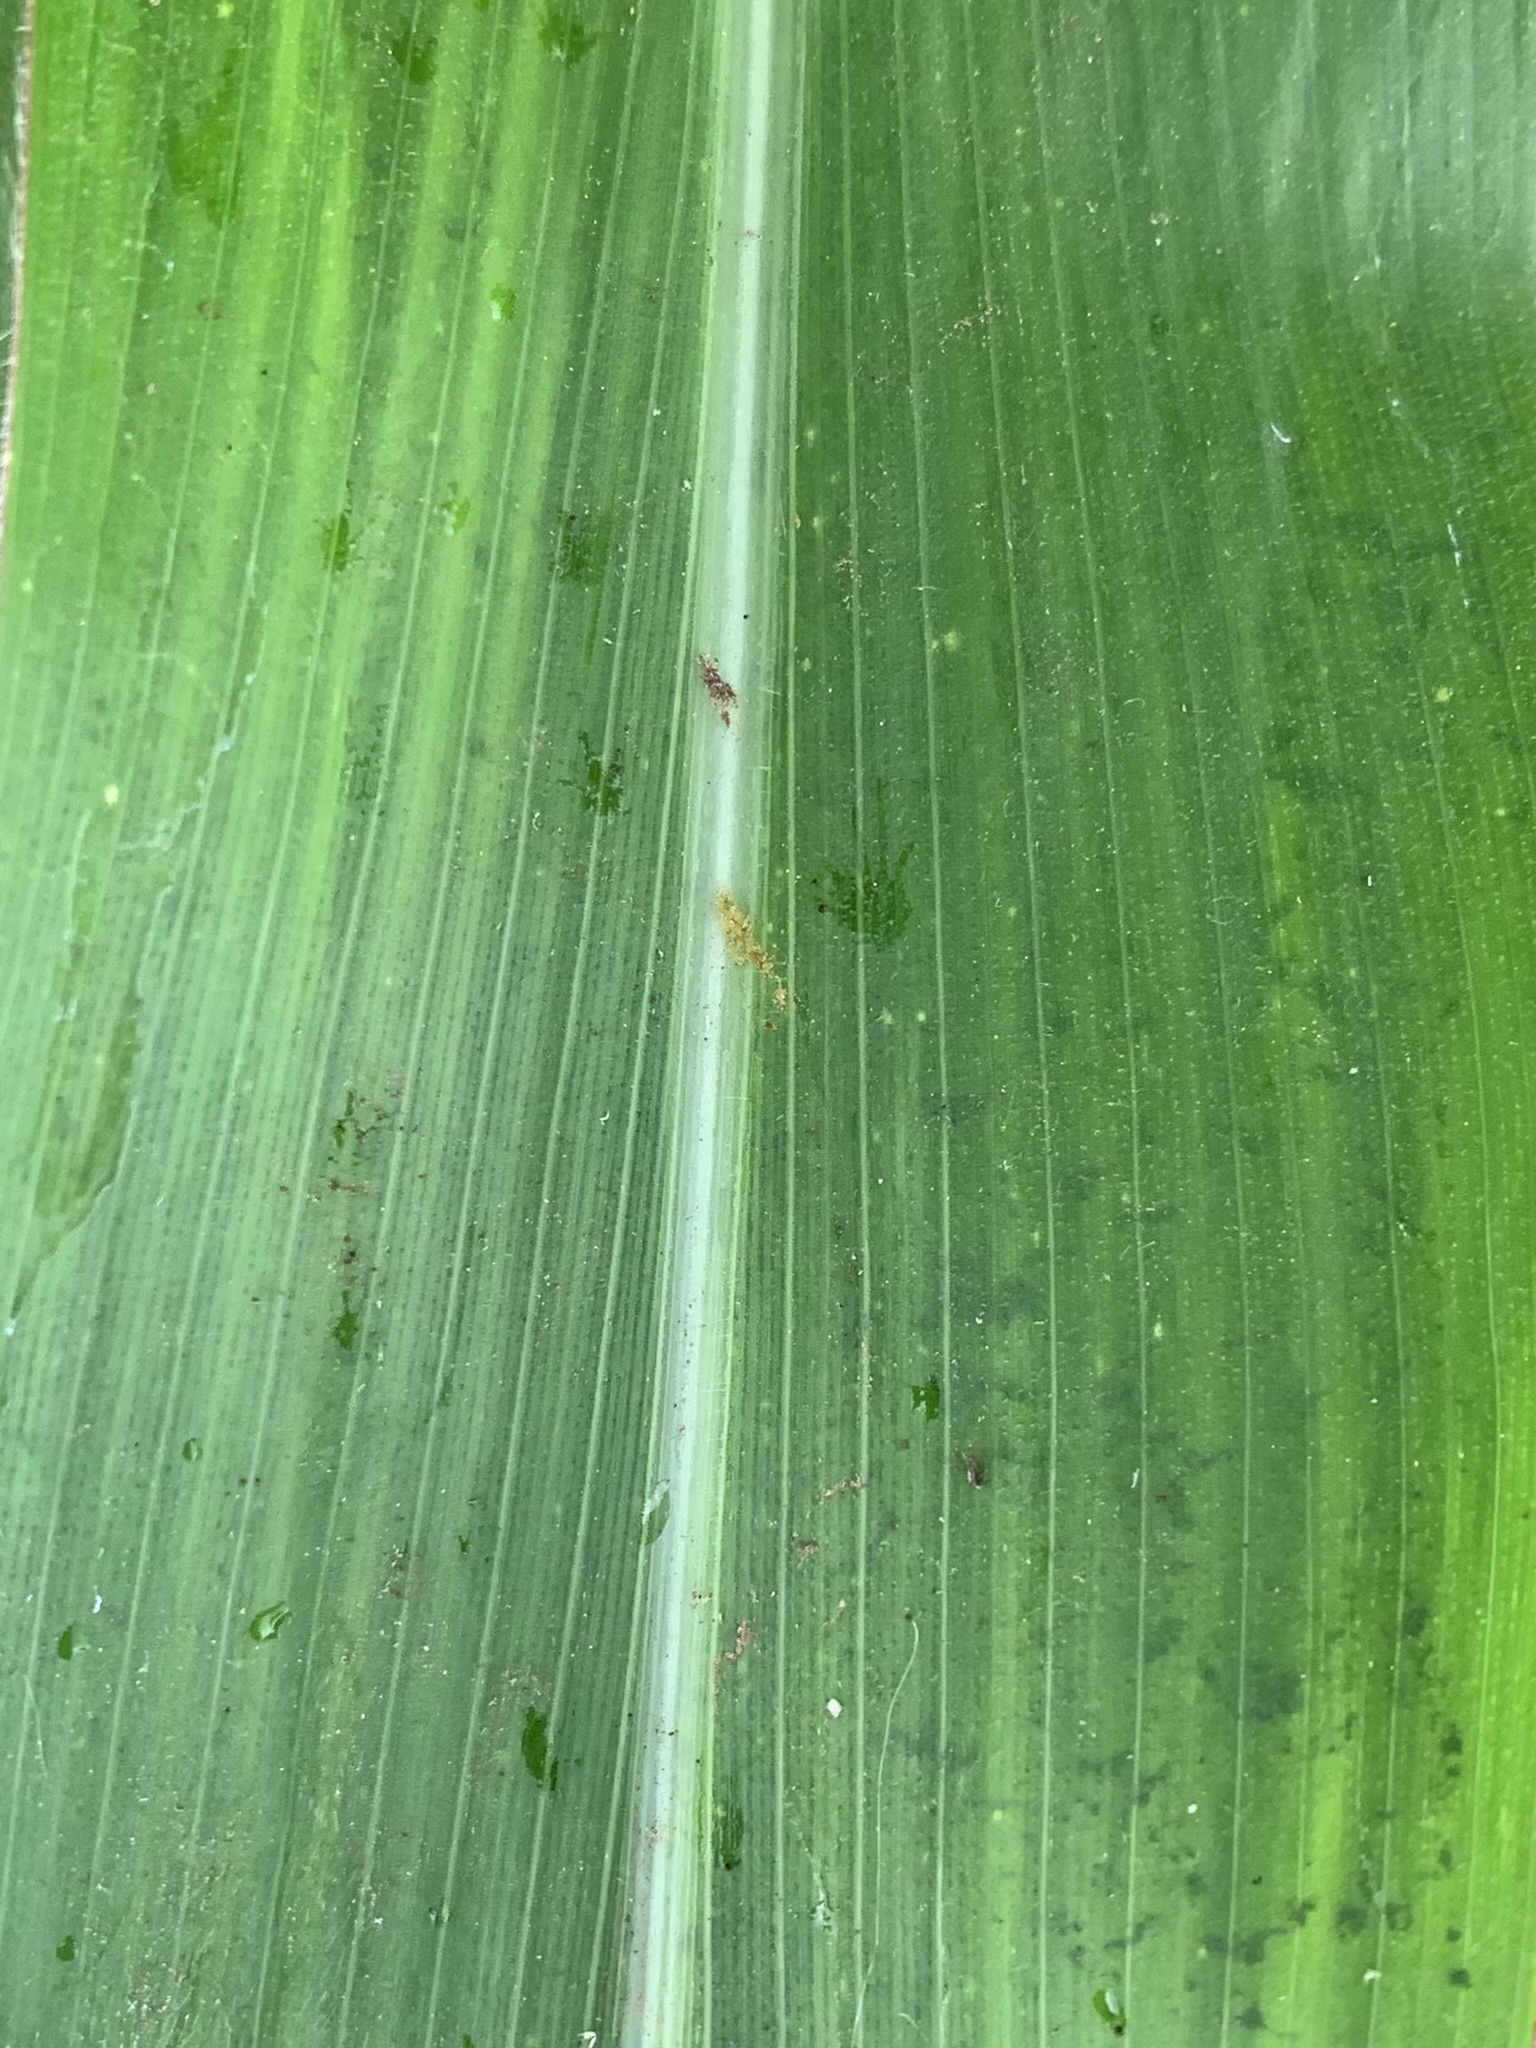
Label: Healthy